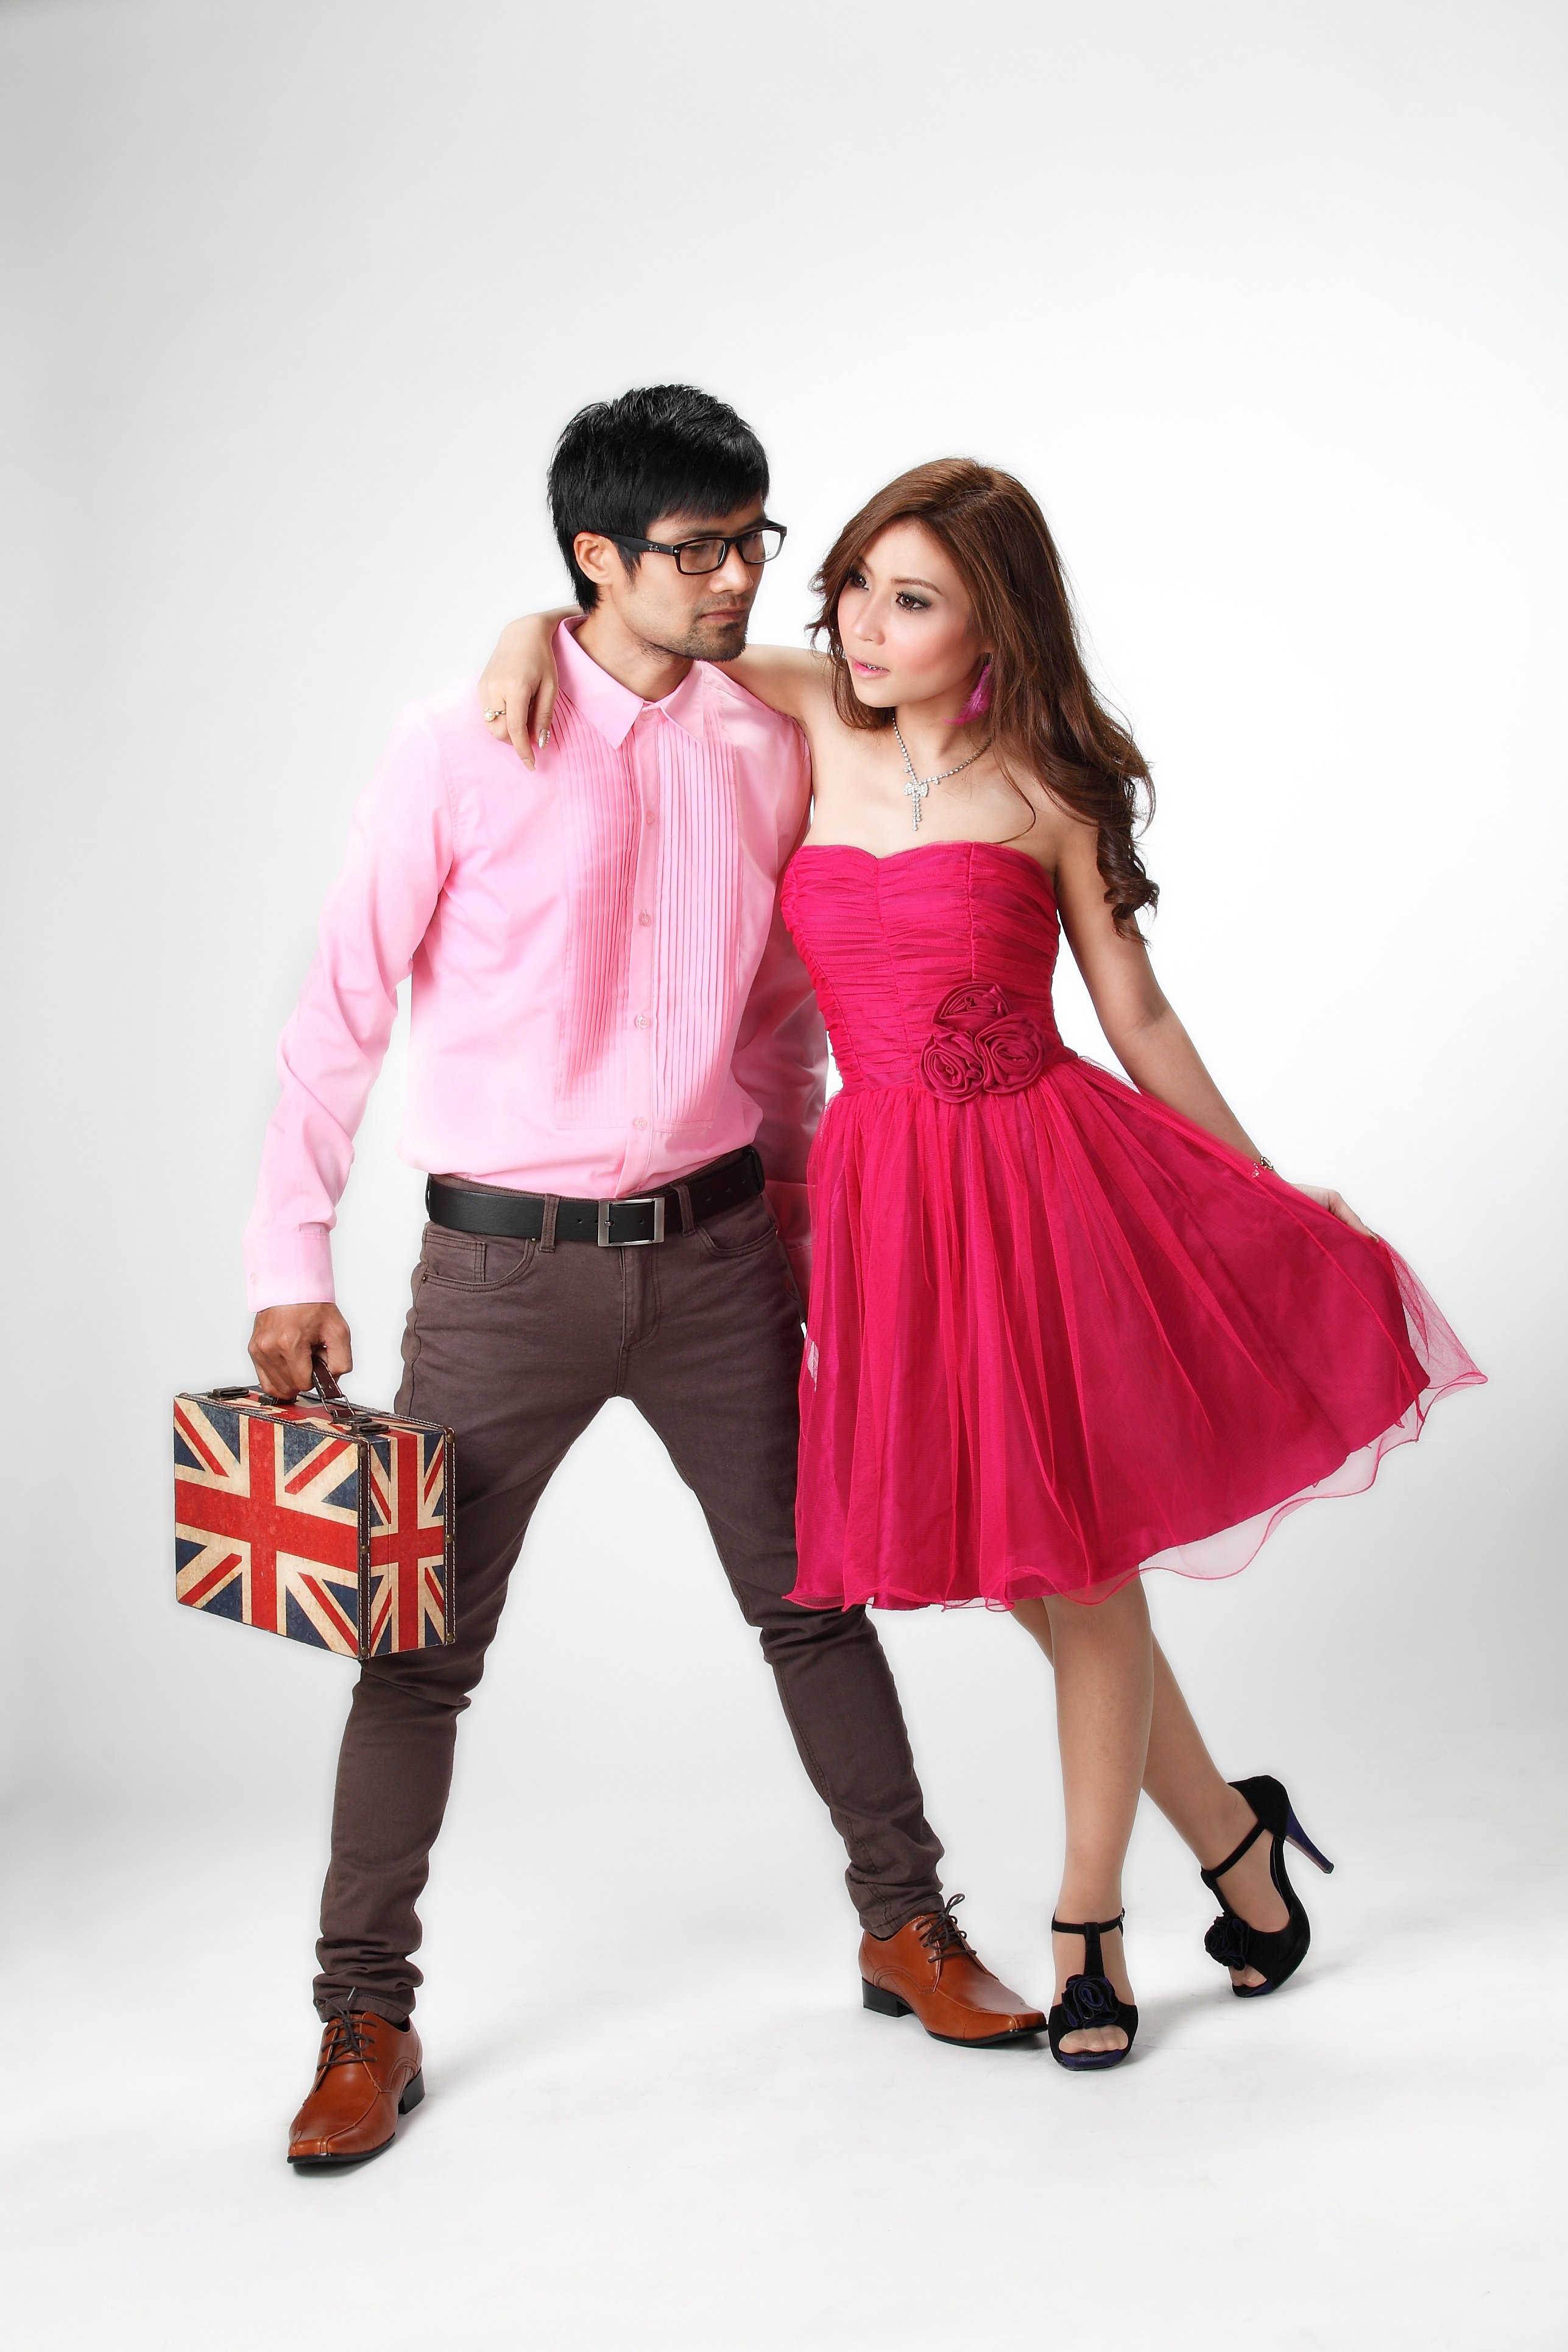
shoe, people, girl, woman, model, young, asia, fashion, pink, wedding, shoulder, thailand, product, fun, happiness, joy, pair, pretty, magenta, joint, photo shoot, fashion model, formal wear, fashion design, thailand sets